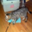
Label: cat